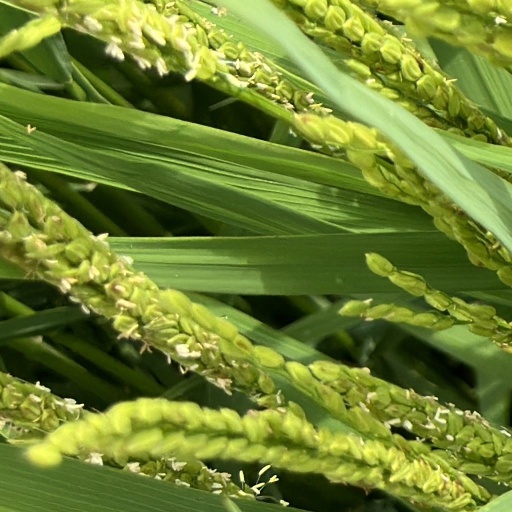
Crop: rice